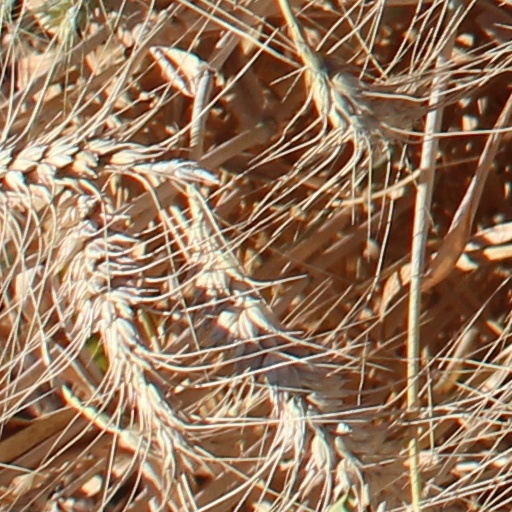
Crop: wheat